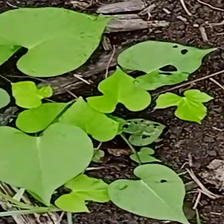
Weed species: Obscure_morning _glory(Ipomoea obscura)